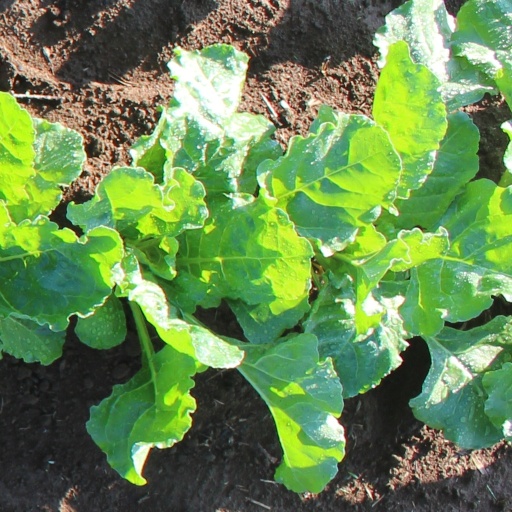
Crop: sugar beet